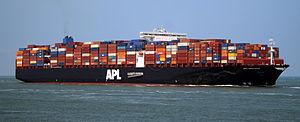
American President Lines, avec sa société mère CMA CGM, est au 1ᵉʳ juin 2018 la troisième société de transport et d'expédition de conteneurs du monde, fournissant plus de 80 services hebdomadaires.